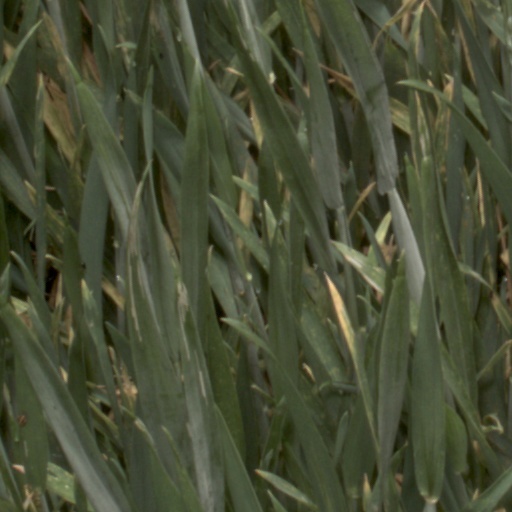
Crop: wheat